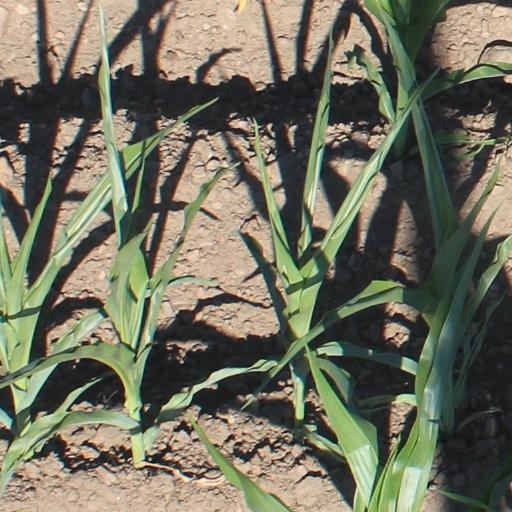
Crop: maize; corn